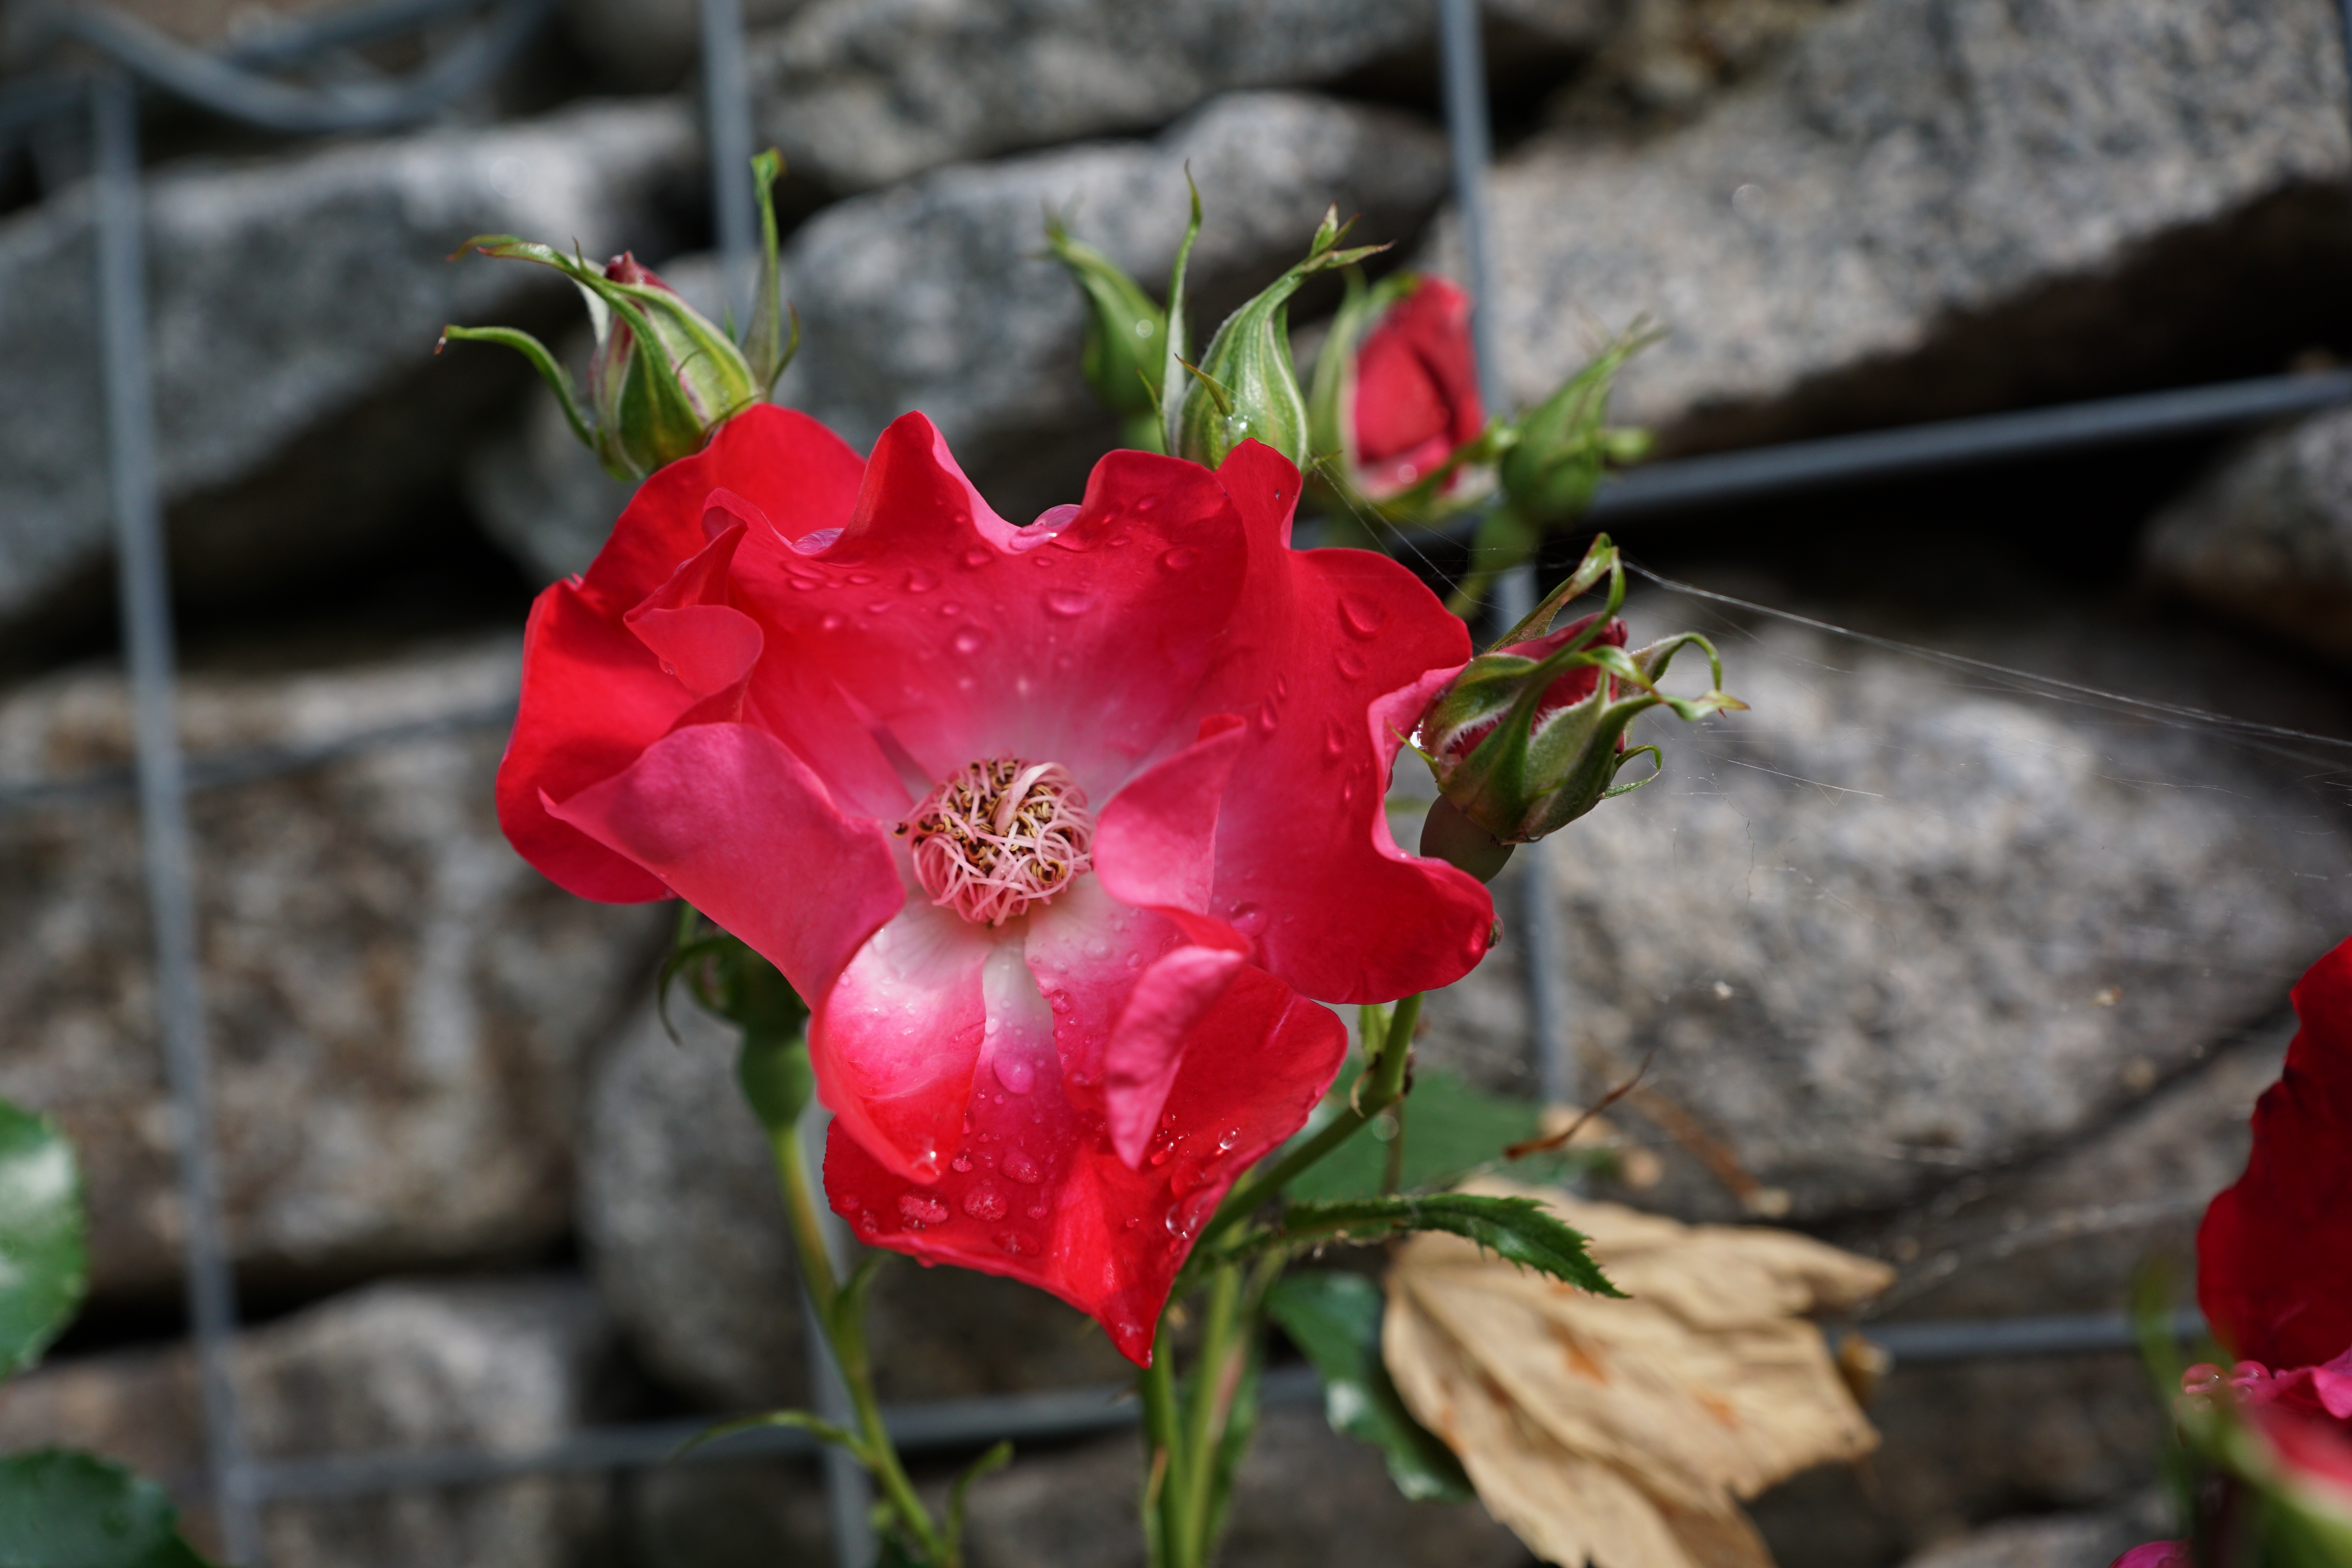
nature, blossom, plant, leaf, flower, petal, bloom, bush, rose, red, botany, flora, grey, stones, background, beautiful, wild rose, rose hip, macro photography, flowering plant, garden roses, rose family, land plant